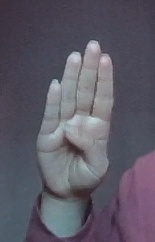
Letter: kaaf